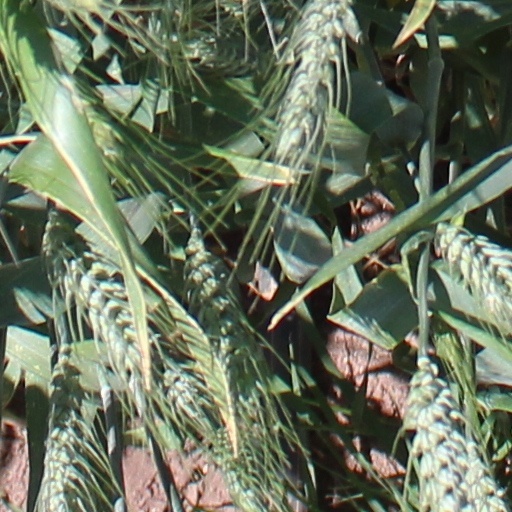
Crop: wheat